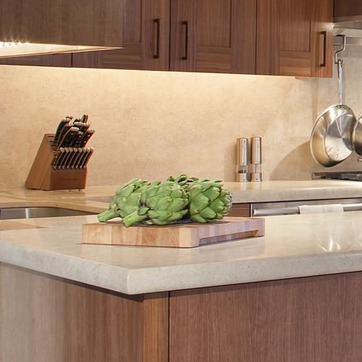
Material: food